Edvard Munch

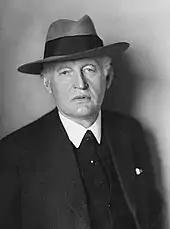
Munch in 1933

"The Scream" exists in four versions: two pastels (1893 and 1895) and two paintings (1893 and 1910). There are also several lithographs of "The Scream" (1895 and later).